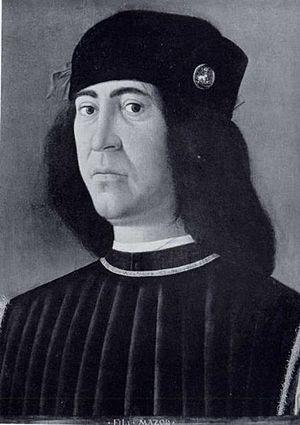
Annibale II Bentivoglio est un noble italien de l'aristocratie bolonaise qui fut condottière de la fin du XVᵉ et du début du XVIᵉ siècle.